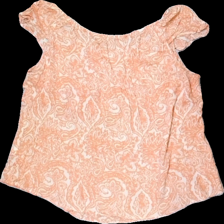
View: back
Type: Blouse
Category: Ladies
Brand: Not in the list
Brand text on label: halens
Colors: White, Orange
Material: 100% viscose
Pattern: Other
Cut: Regular
Season: All
Damage location: top center
Damage 2 location: bottom left
Damage 3 location: top right
Price range: 50-100
Recommended usage: Reuse
Description: off shoulder blouse with paisley pattern